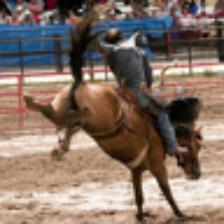
Label: NonHuman